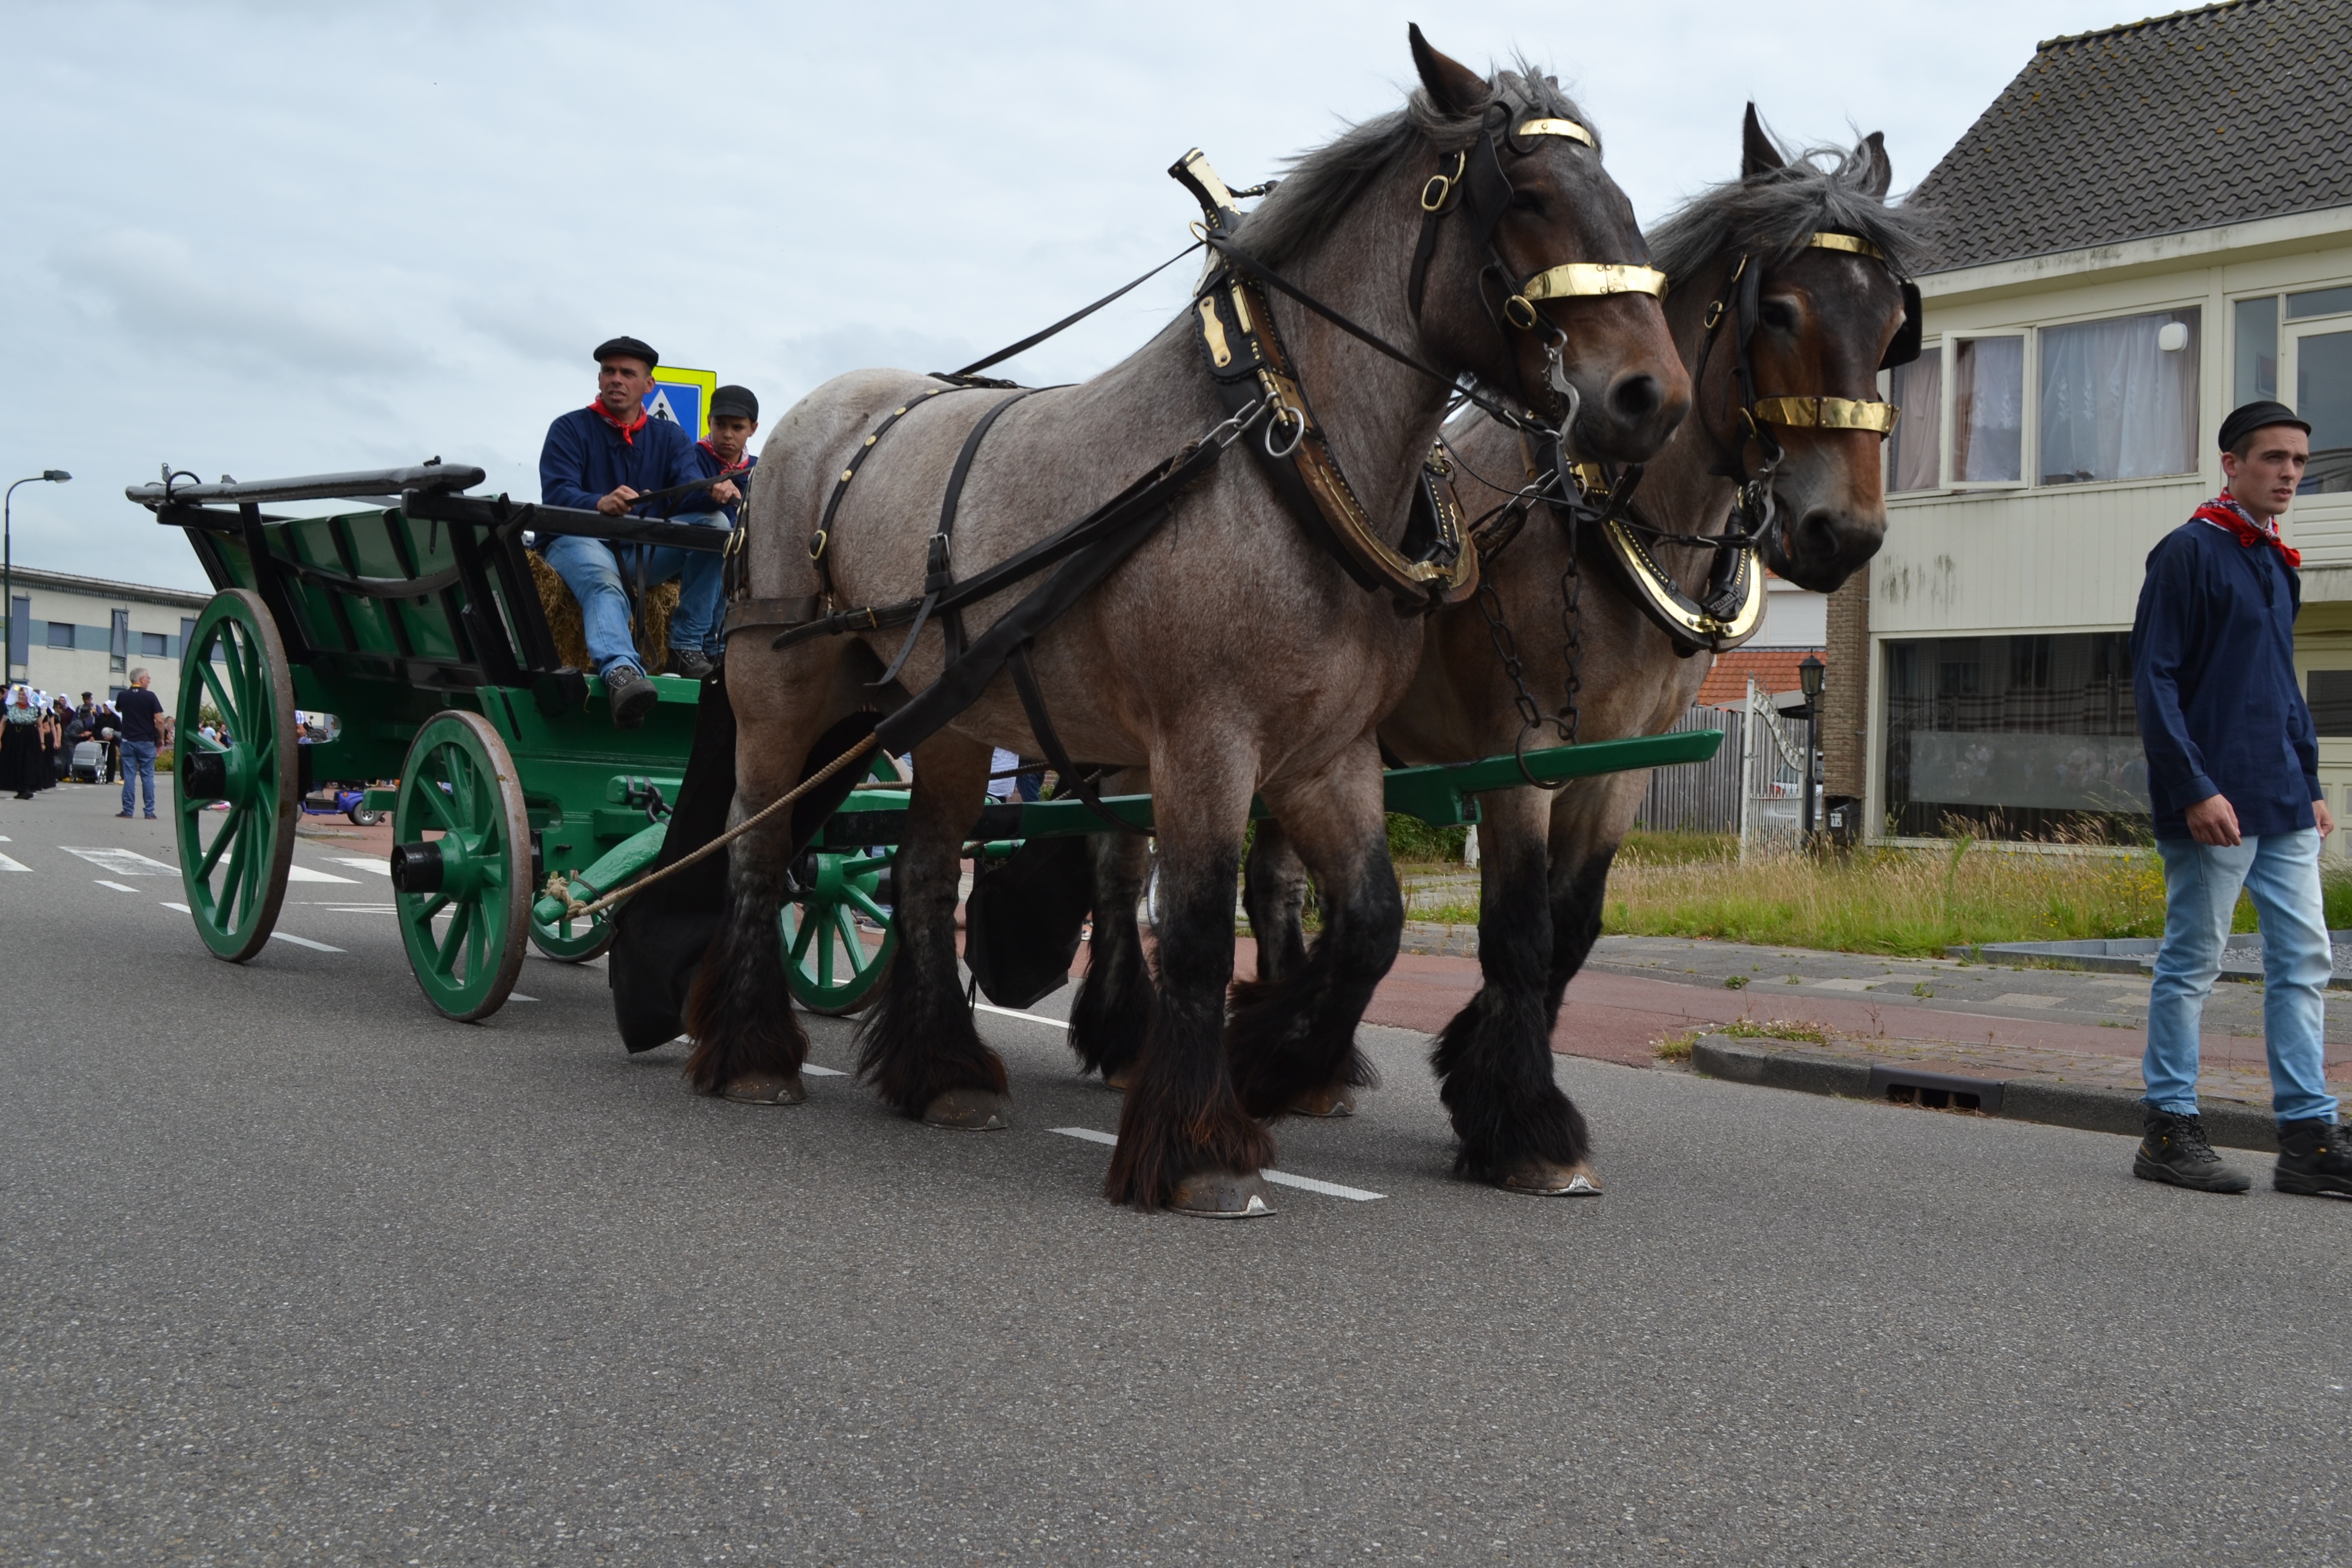
cart, vehicle, horse, carriage, historical, pack animal, horse like mammal, horse harness, horse and buggy, tholen, zeeland horses